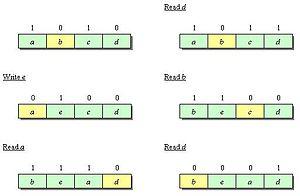
Il existe différents types de mémoire cache, dont l'organisation amène des situations où une ligne de la mémoire principale est mappée sur un ensemble de lignes de mémoire cache remplie. Il faut donc choisir la ligne de mémoire cache qui sera remplacée par la nouvelle ligne. Cette sélection est réalisée par les algorithmes de remplacement de lignes de cache. Le principe de fonctionnement de la majorité de ces algorithmes repose sur le principe de localité. Ces algorithmes sont en général divisés en deux grandes catégories :